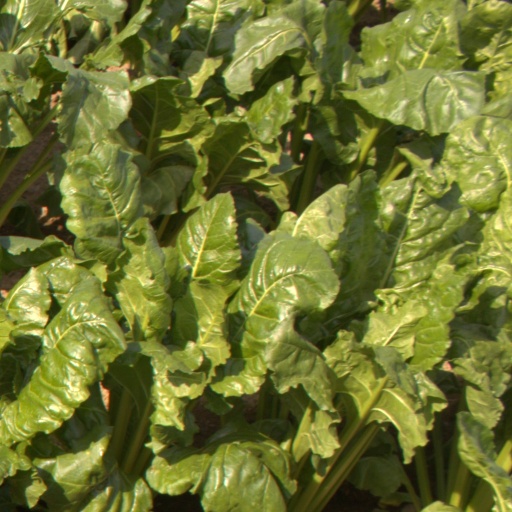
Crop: sugar beet